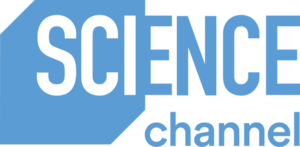
Science Channel est une chaîne de télévision américaine appartenant à Discovery Communications spécialisée dans le domaine de la science, notamment l'espace, la technologie, la pré-histoire et les animaux.